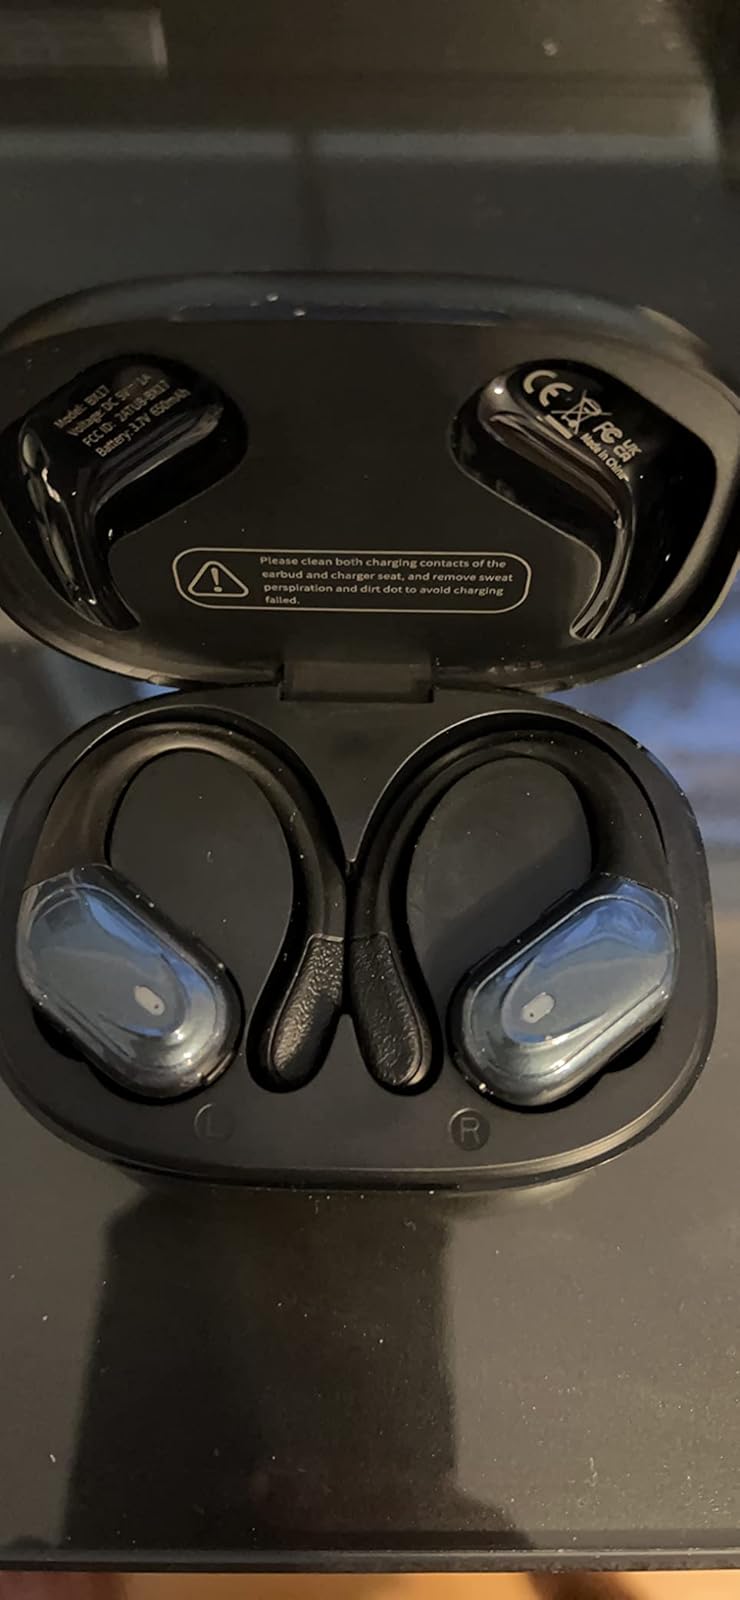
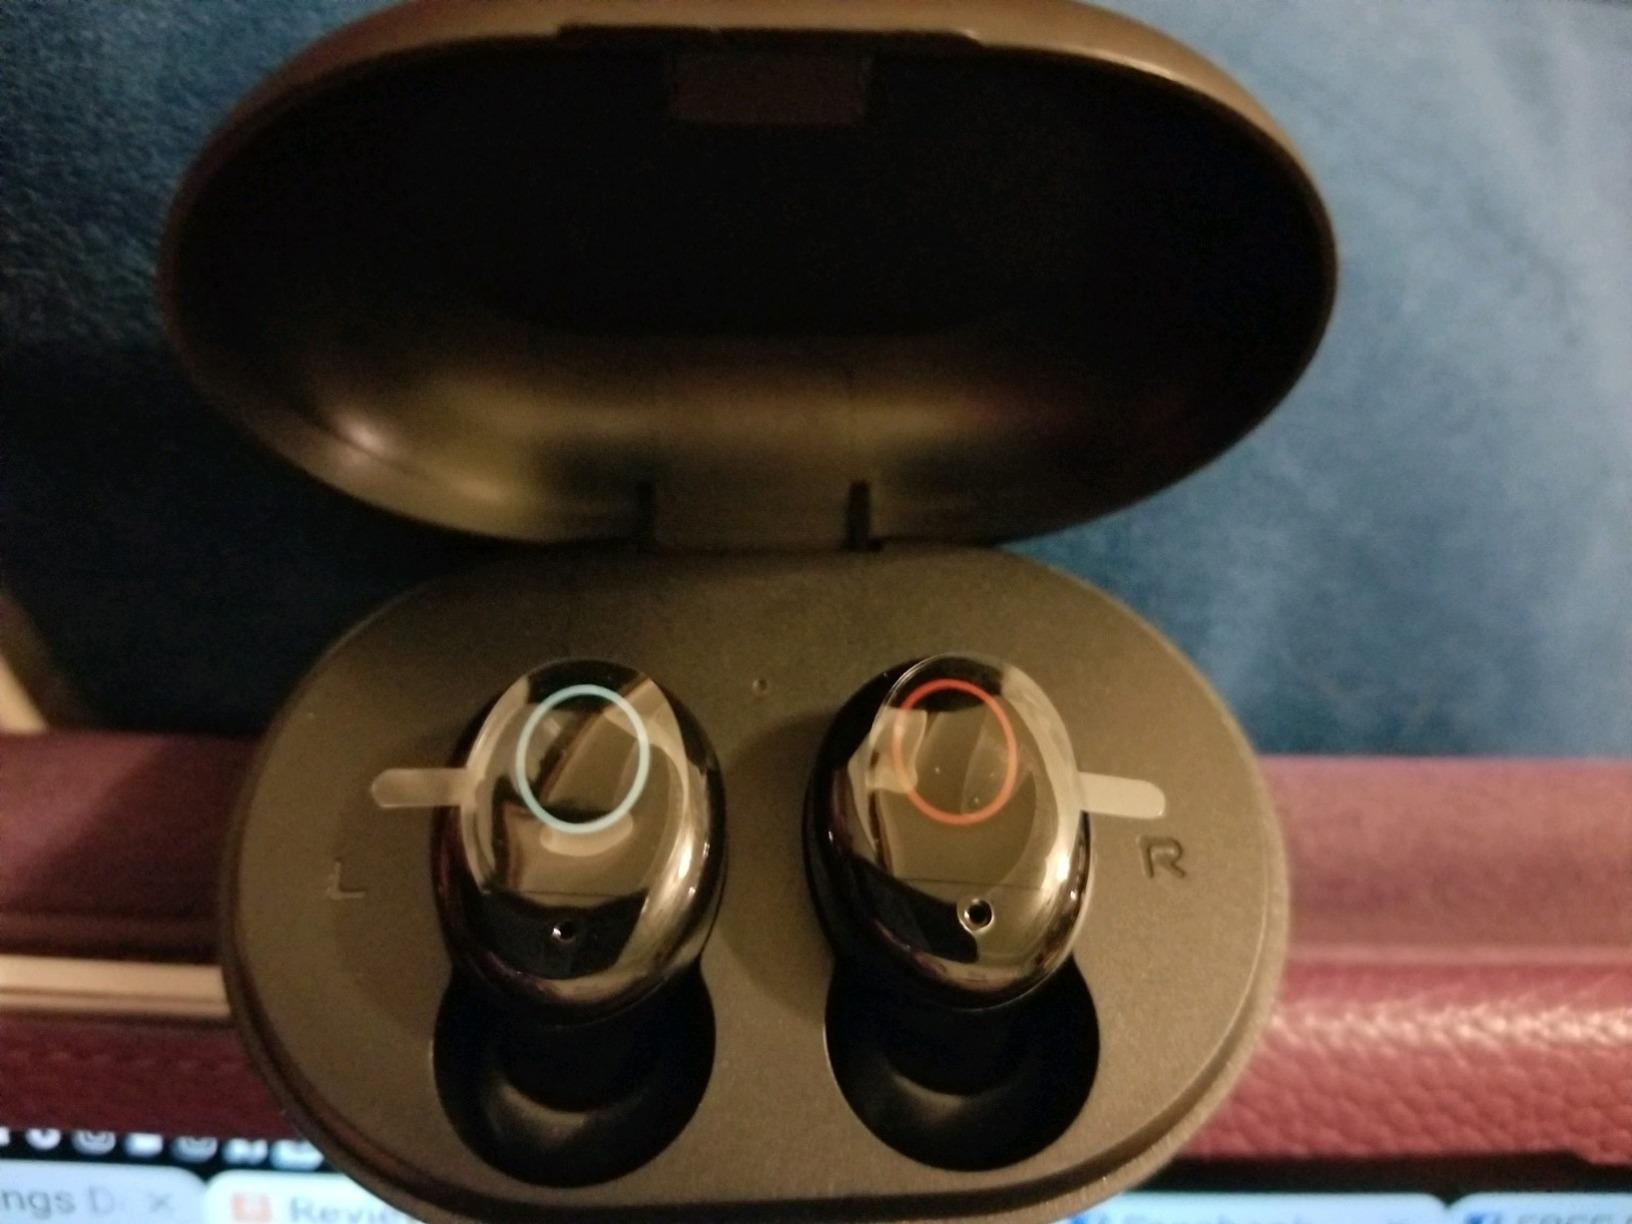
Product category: earbuds
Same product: no